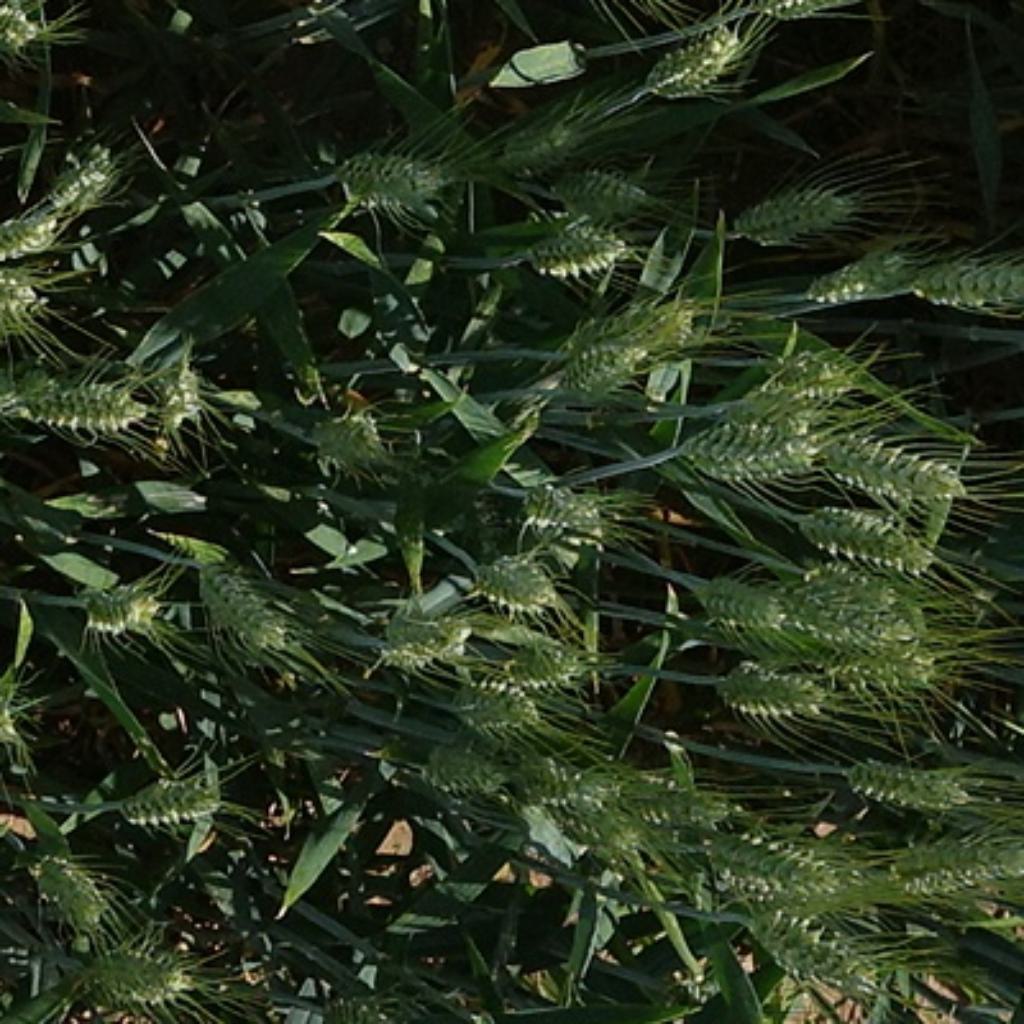
Country: France
Location: VLB
Wheat development stage: Filling